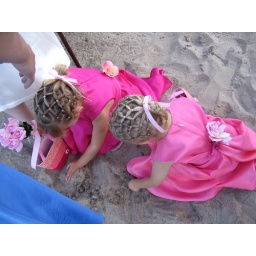
the flower girls playing in the sand